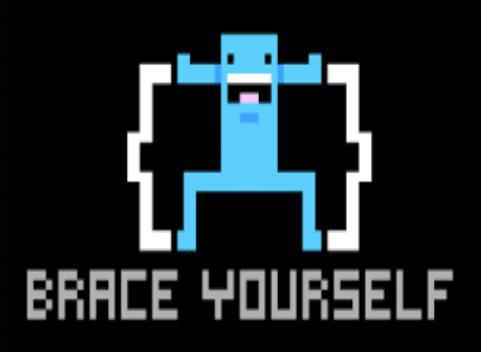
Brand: brace yourself
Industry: Clothes